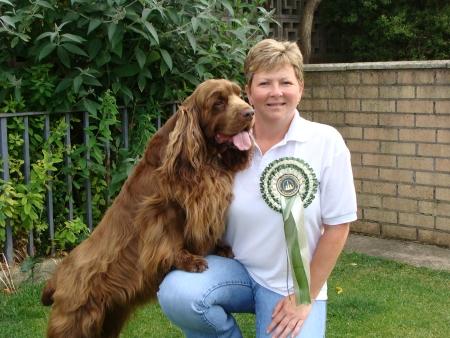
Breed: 217-n000034-Sussex_spaniel